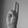
ASL letter: U